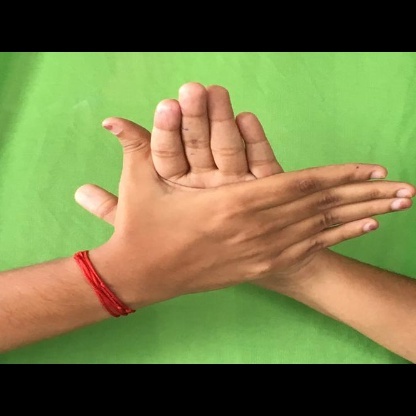
Mudra: Chakra